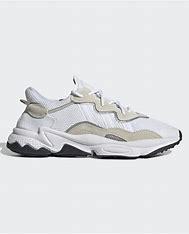
Brand: adidas
Model: Ozweego Athletic